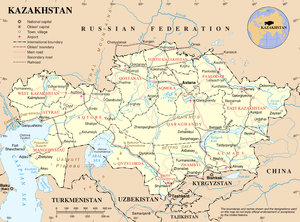
Cette page fournit une liste des villes du Kazakhstan classée par nombre d'habitants.